Miami Freedom Park

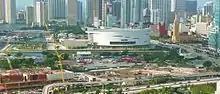
Under the second proposal, the stadium would have been built in Museum Park, with the boat slip adjacent to the Kaseya Center filled in.

On May 5, 2014, with the PortMiami proposal facing fierce opposition, Miami-Dade County Mayor Carlos A. Giménez proposed an alternate location on the waterfront, by filling a boat slip between American Airlines Arena and Museum Park. Giménez wrote in a letter to Beckham's real estate adviser that "Downtown Miami would greatly benefit" from a waterfront park that included the stadium and pedestrian walkways. The land, owned by the city of Miami, would have had to be sold or conveyed to the county, and Miami Mayor Tomás Regalado said filling the slip "would be a monumental task." Giménez and Regaldo discussed filling the slip in December 2013, but said the land was not being considered for a soccer stadium.